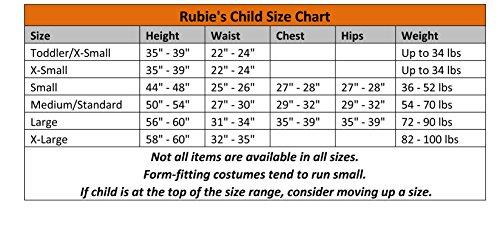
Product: Rubie's Deluxe Princess Emma Costume, Teal, Toddler
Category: Toys & Games | Dress Up & Pretend Play | Costumes
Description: Rubie's has princess costumes and accessories in sizes and styles for the entire family.
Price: $10.75
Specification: ProductDimensions:17x11x4inches|ItemWeight:1pounds|ShippingWeight:1.45pounds(Viewshippingratesandpolicies)|DomesticShipping:ItemcanbeshippedwithinU.S.|InternationalShipping:ThisitemcanbeshippedtoselectcountriesoutsideoftheU.S.LearnMore|ASIN:B00V5YXU66|Itemmodelnumber:610910_TODD|Manufacturerrecommendedage:12month-2years